Axelle Laffont

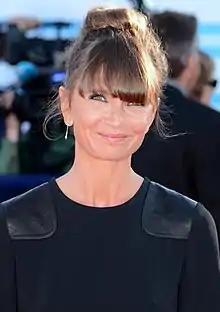
Axelle Laffont at the 2013 Deauville American Film Festival.

She was born in Marseille. She is both the granddaughter of publisher Robert Laffont, and the daughter of Patrice Laffont, television presenter, and Catherine Laporte. She is also the stepdaughter of Édouard Molinaro who married her mother in 1982.